St. Onuphrius Monastery in Jabłeczna

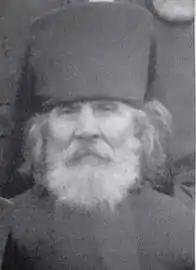
Monk , a victim of the German assault on the monastery in June 1942. In 2003, he was canonized as one of the Chełm and Podlasie martyrs. His relics are kept in the monastery

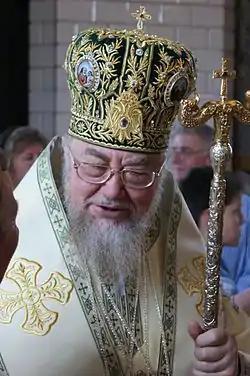
Sawa Hrycuniak, later Metropolitan of Warsaw and All Poland, significantly contributed to the revival of monastic life in Jabłeczna

According to legend, the first monastic community in Jabłeczna was established when the icon of St. Onuphrius floated down the Bug river to the village. For this reason, he became the patron saint of the monastery. Another legend tells that St. Onuphrius appeared to a group of fishermen by the Bug river, announcing that his name would be glorified in that place. Later, an image of the hermit was found in the same spot by the riverbank, and the locals retrieved it and hung it on a tree, where they began to pray to the saint. Not wanting to leave the miraculous icon unattended in a remote location, a group of men remained by the oak tree permanently. They later built a chapel next to it and took monastic vows themselves. The cult of St. Onuphrius significantly developed in the western part of the Grand Duchy of Lithuania in the second half of the 15th century.